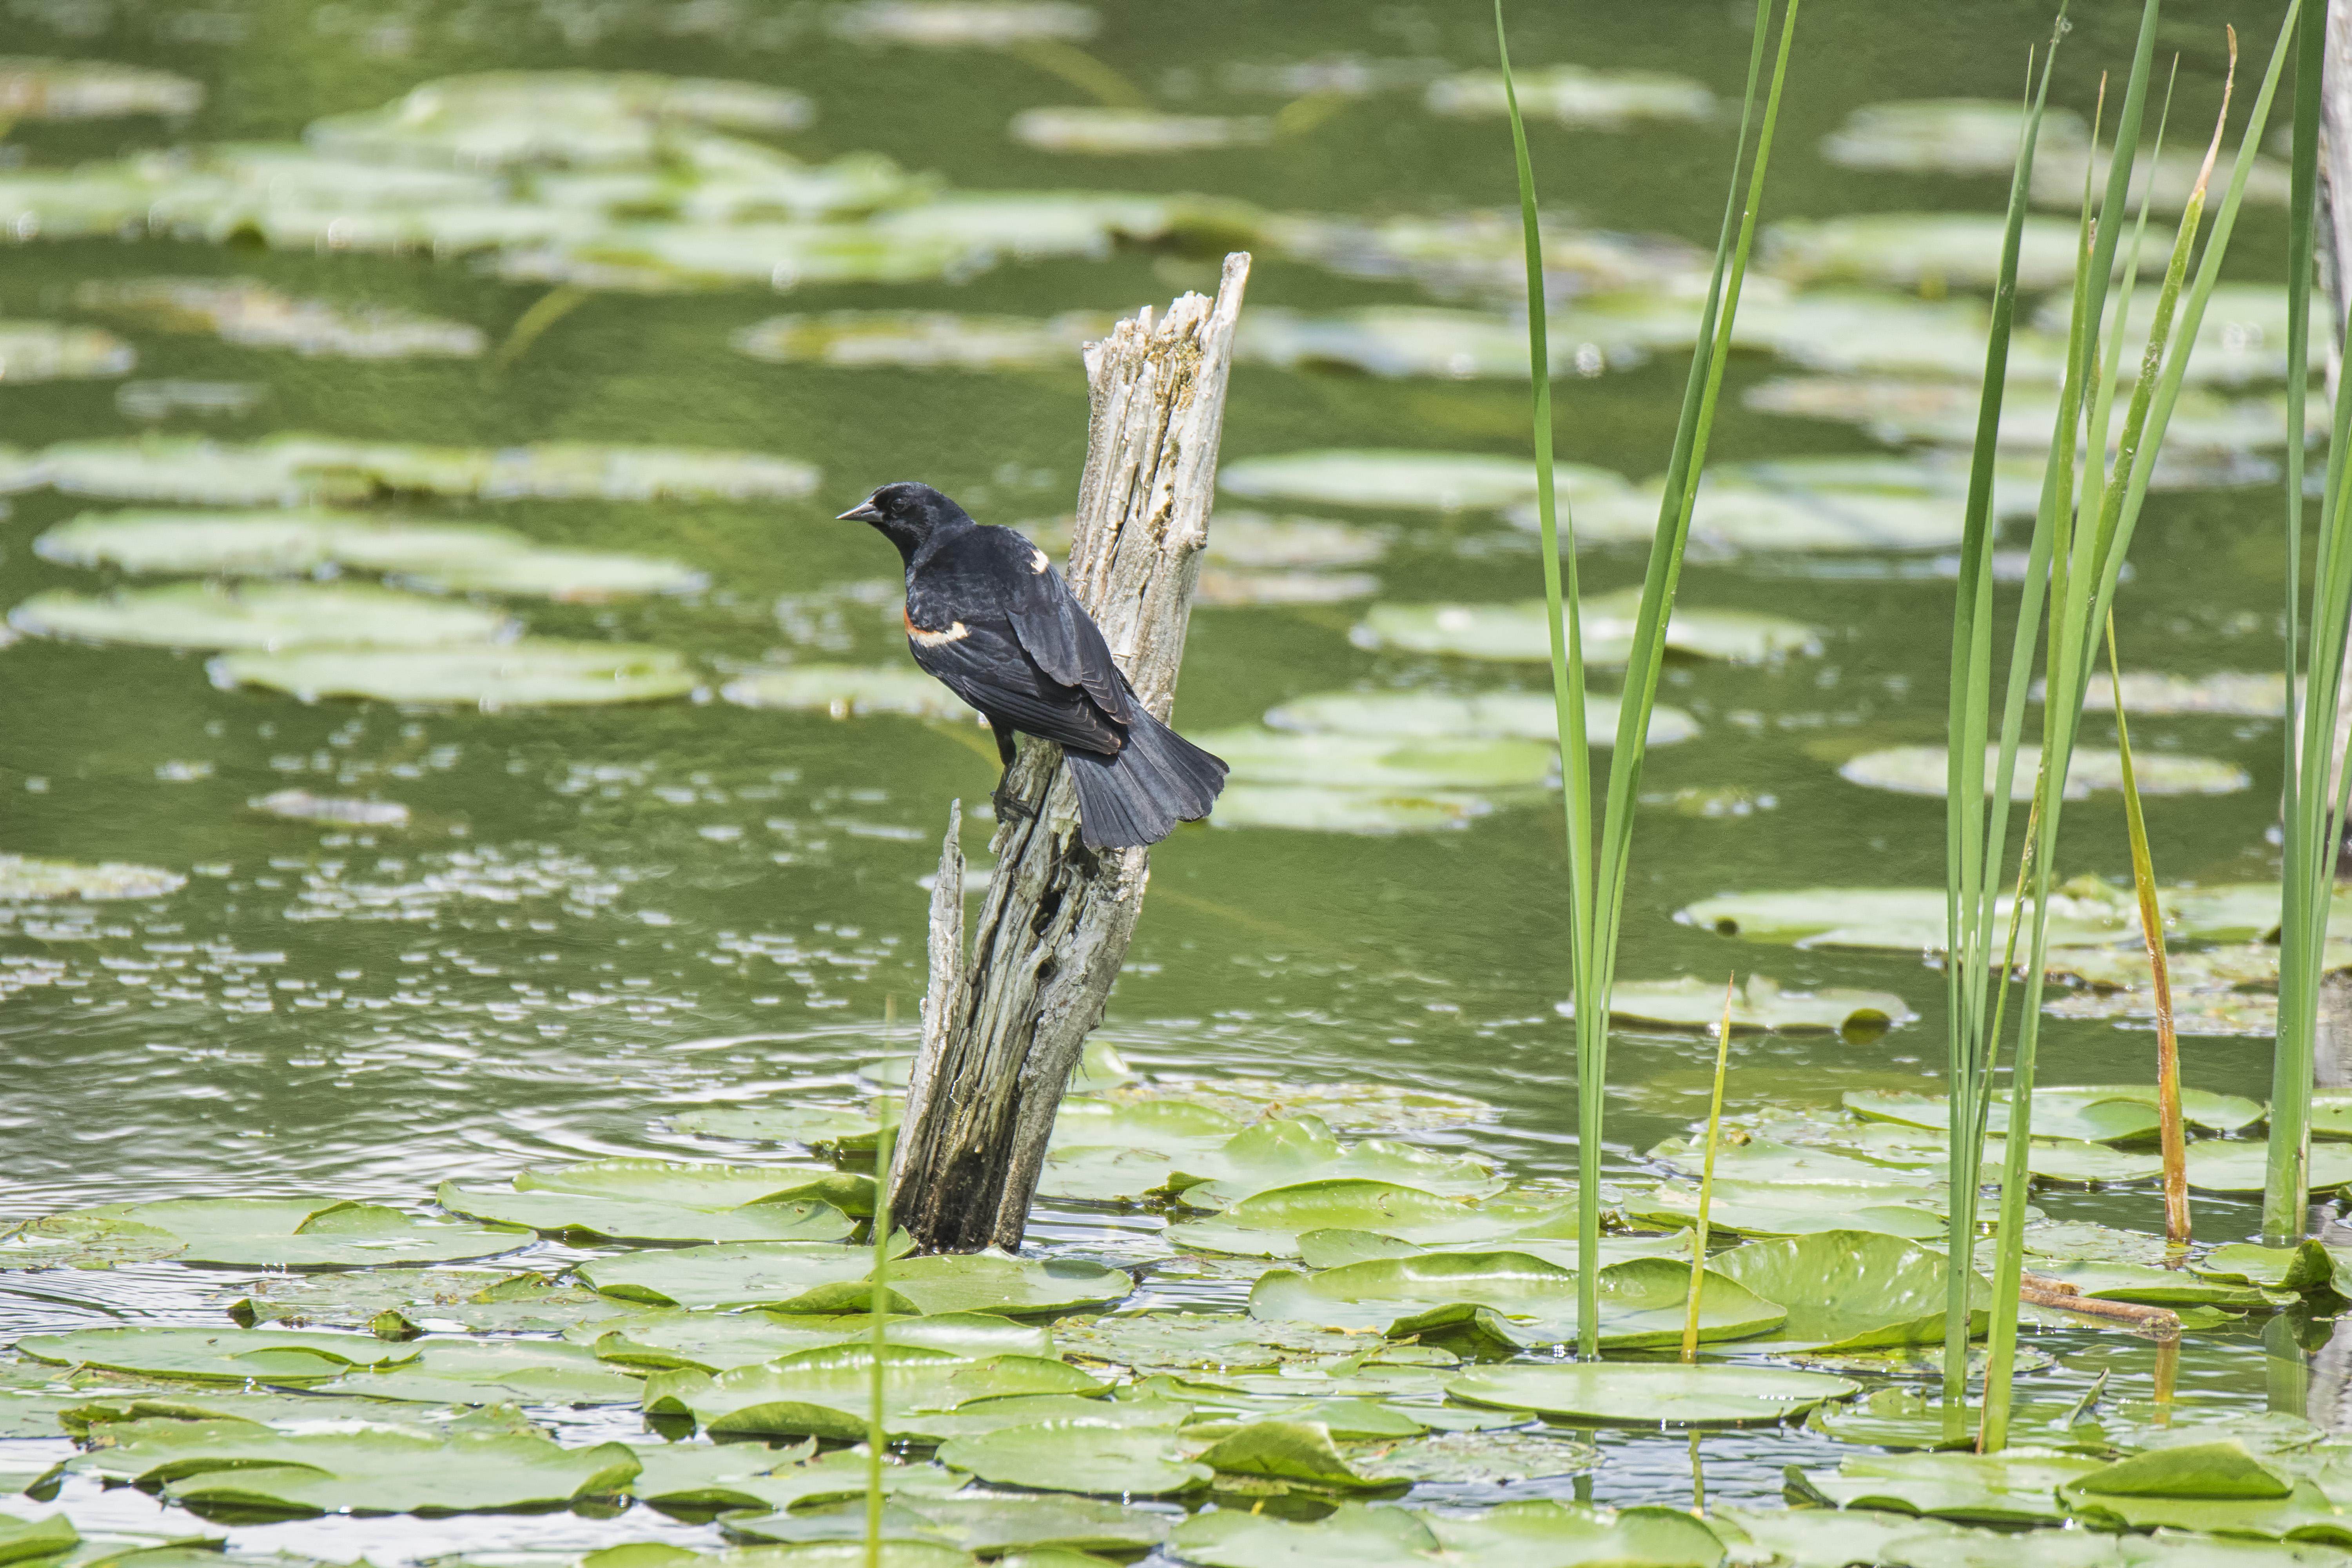
water, nature, bird, flower, pond, wildlife, green, red, winged, fauna, canada, a, wetland, vertebrate, quebec, blackbird, sherbrooke, oiseau, carouge, paulettes, perching bird